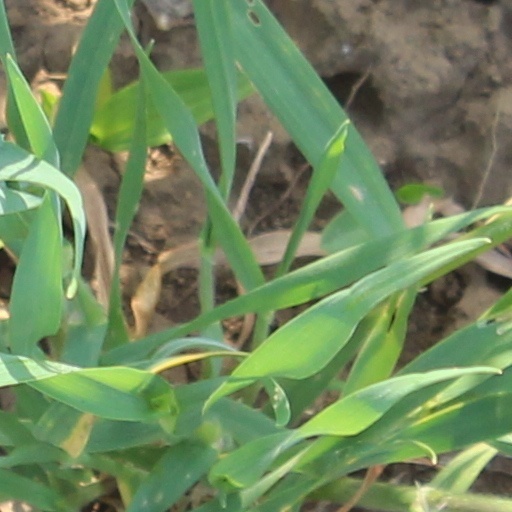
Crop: wheat